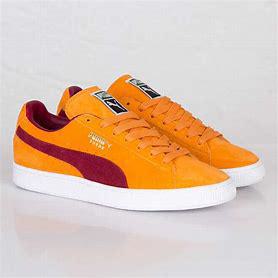
Brand: Puma
Model: Suede Classic